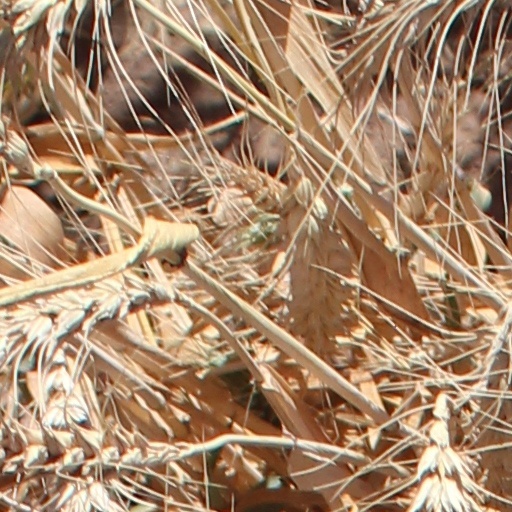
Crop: wheat